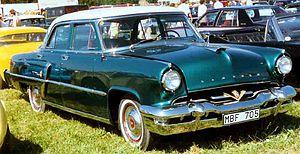
Charles « Chuck » Stevenson, né le 15 octobre 1919 à Sidney et décédé le 21 août 1995 à Benson, était un pilote automobile américain, sur routes et circuits.